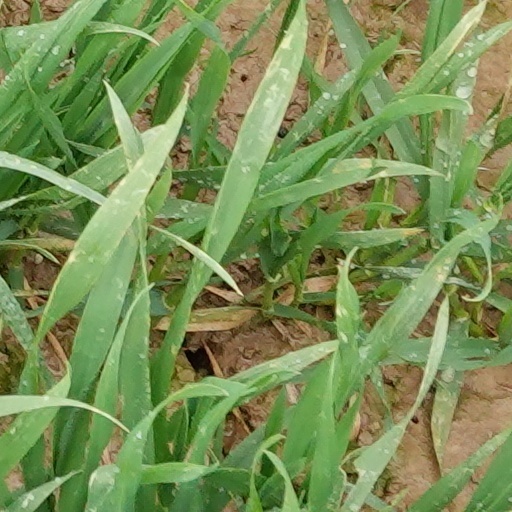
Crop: wheat